Anglars-Saint-Félix

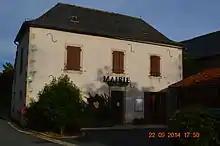
The Town Hall

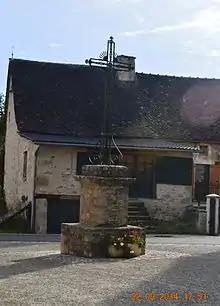
A Wayside Cross in Anglars-Saint-Félix

For 23 years, as part of its votive festival, the village of Anglars has transformed into a living museum. 250 extras dress at this time for an afternoon to reenact life a century ago. There is also the revival of old crafts, scenes of life, typical characters in the life of a village, teams of oxen, horses, baking bread etc. To see this reconstruction viewers move through the village from scene to scene and at any time can become actors. Admission is free.